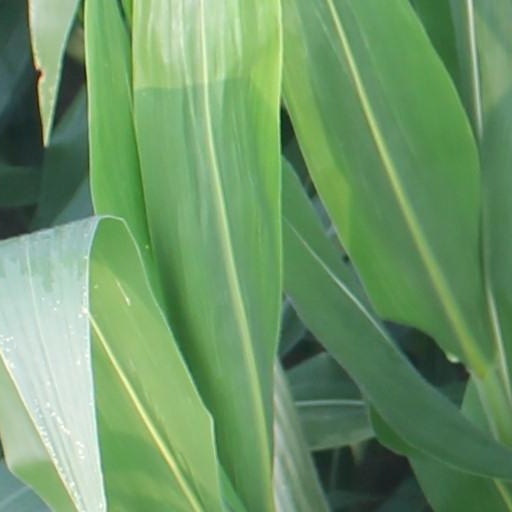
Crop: maize; corn